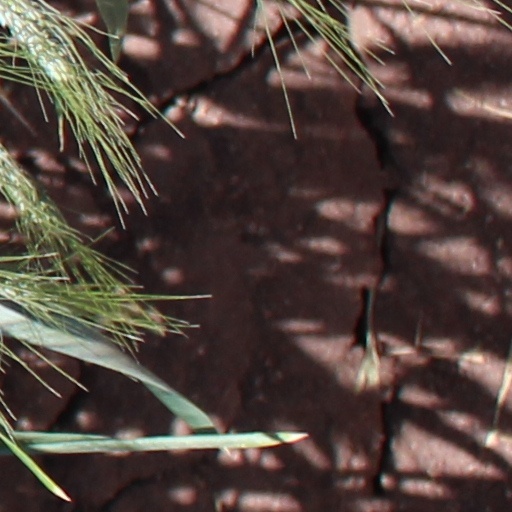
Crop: wheat